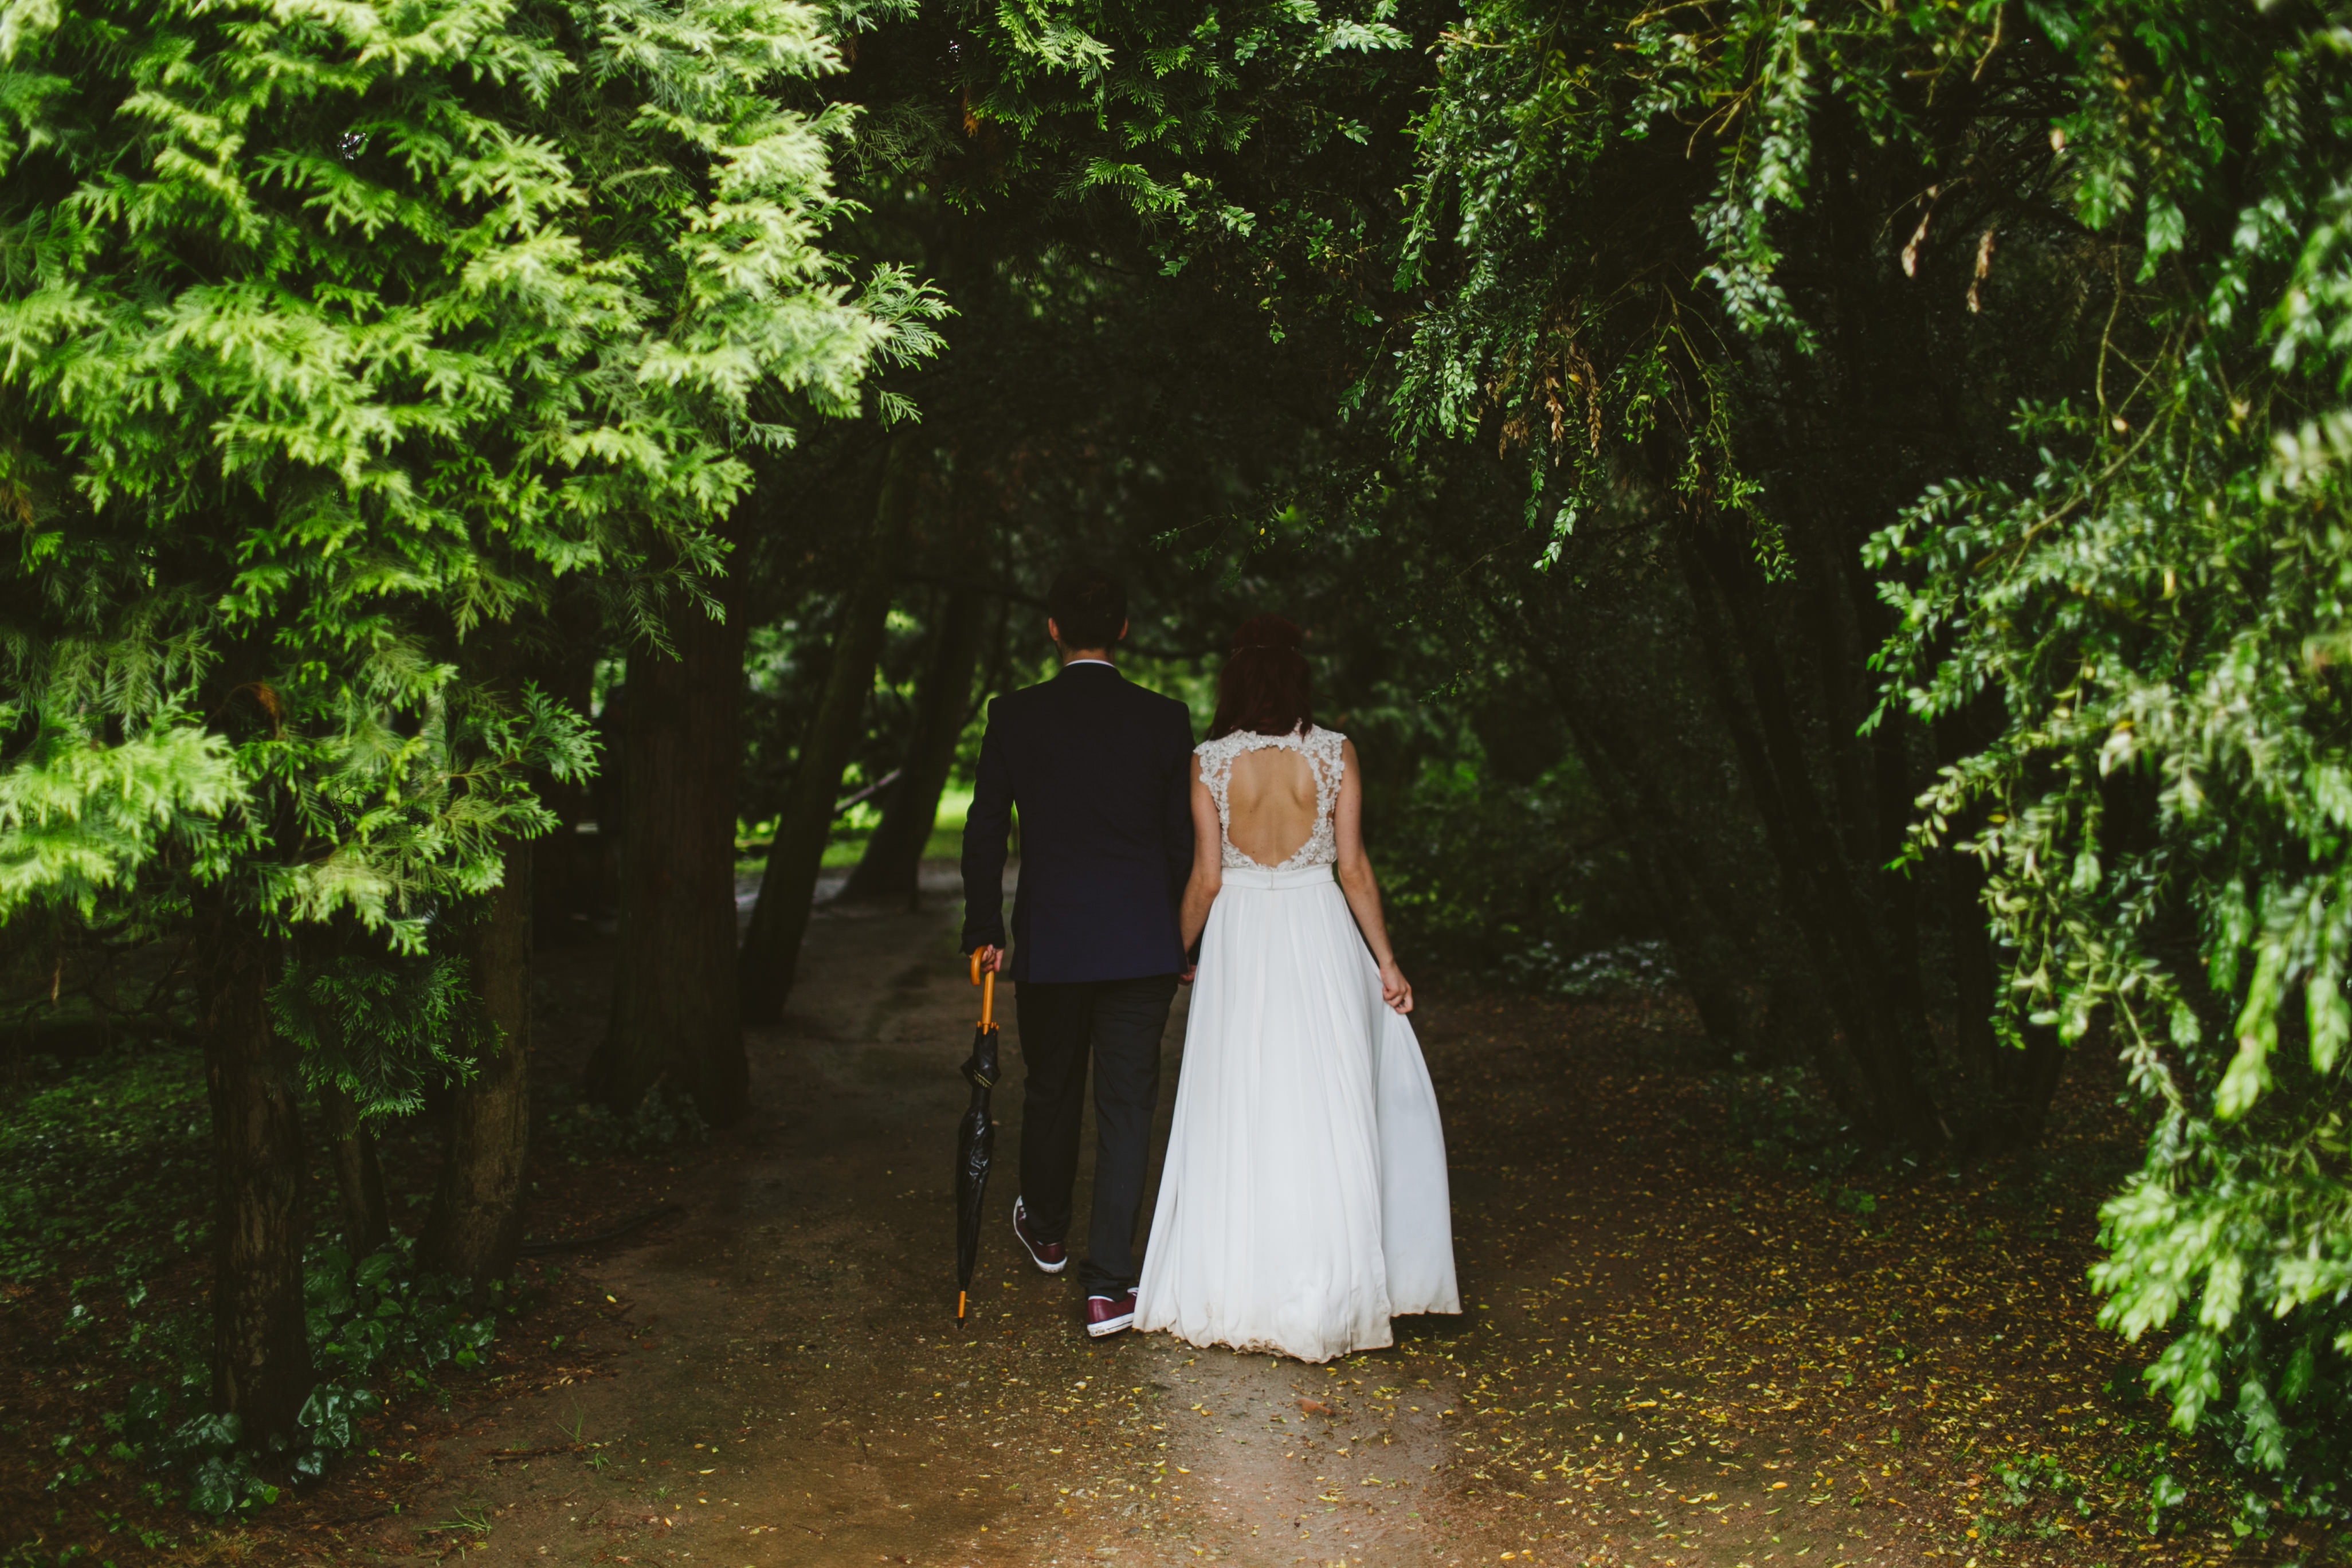
forest, people, flower, foliage, green, backyard, couple, together, wedding, bride, groom, marriage, trees, outdoors, woods, ceremony, dress, daylight, photograph, woodland, gown, paved pathway